Uhl River

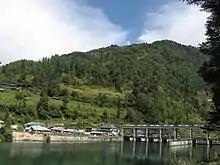
Reservoir at Barot

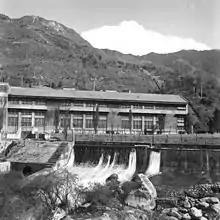
Power station at Jogindernagar

The Shanan Power House or UHL stage-I, one of the oldest hydel power projects, started by British Rule in India is based on the Uhl. Waters of the Uhl are tapped at Barot in a reservoir using a barrage. This water is then diverted to the Shanan Power House, Jogindernagar using a tunnel and penstocks, where it runs turbines for electricity generation.